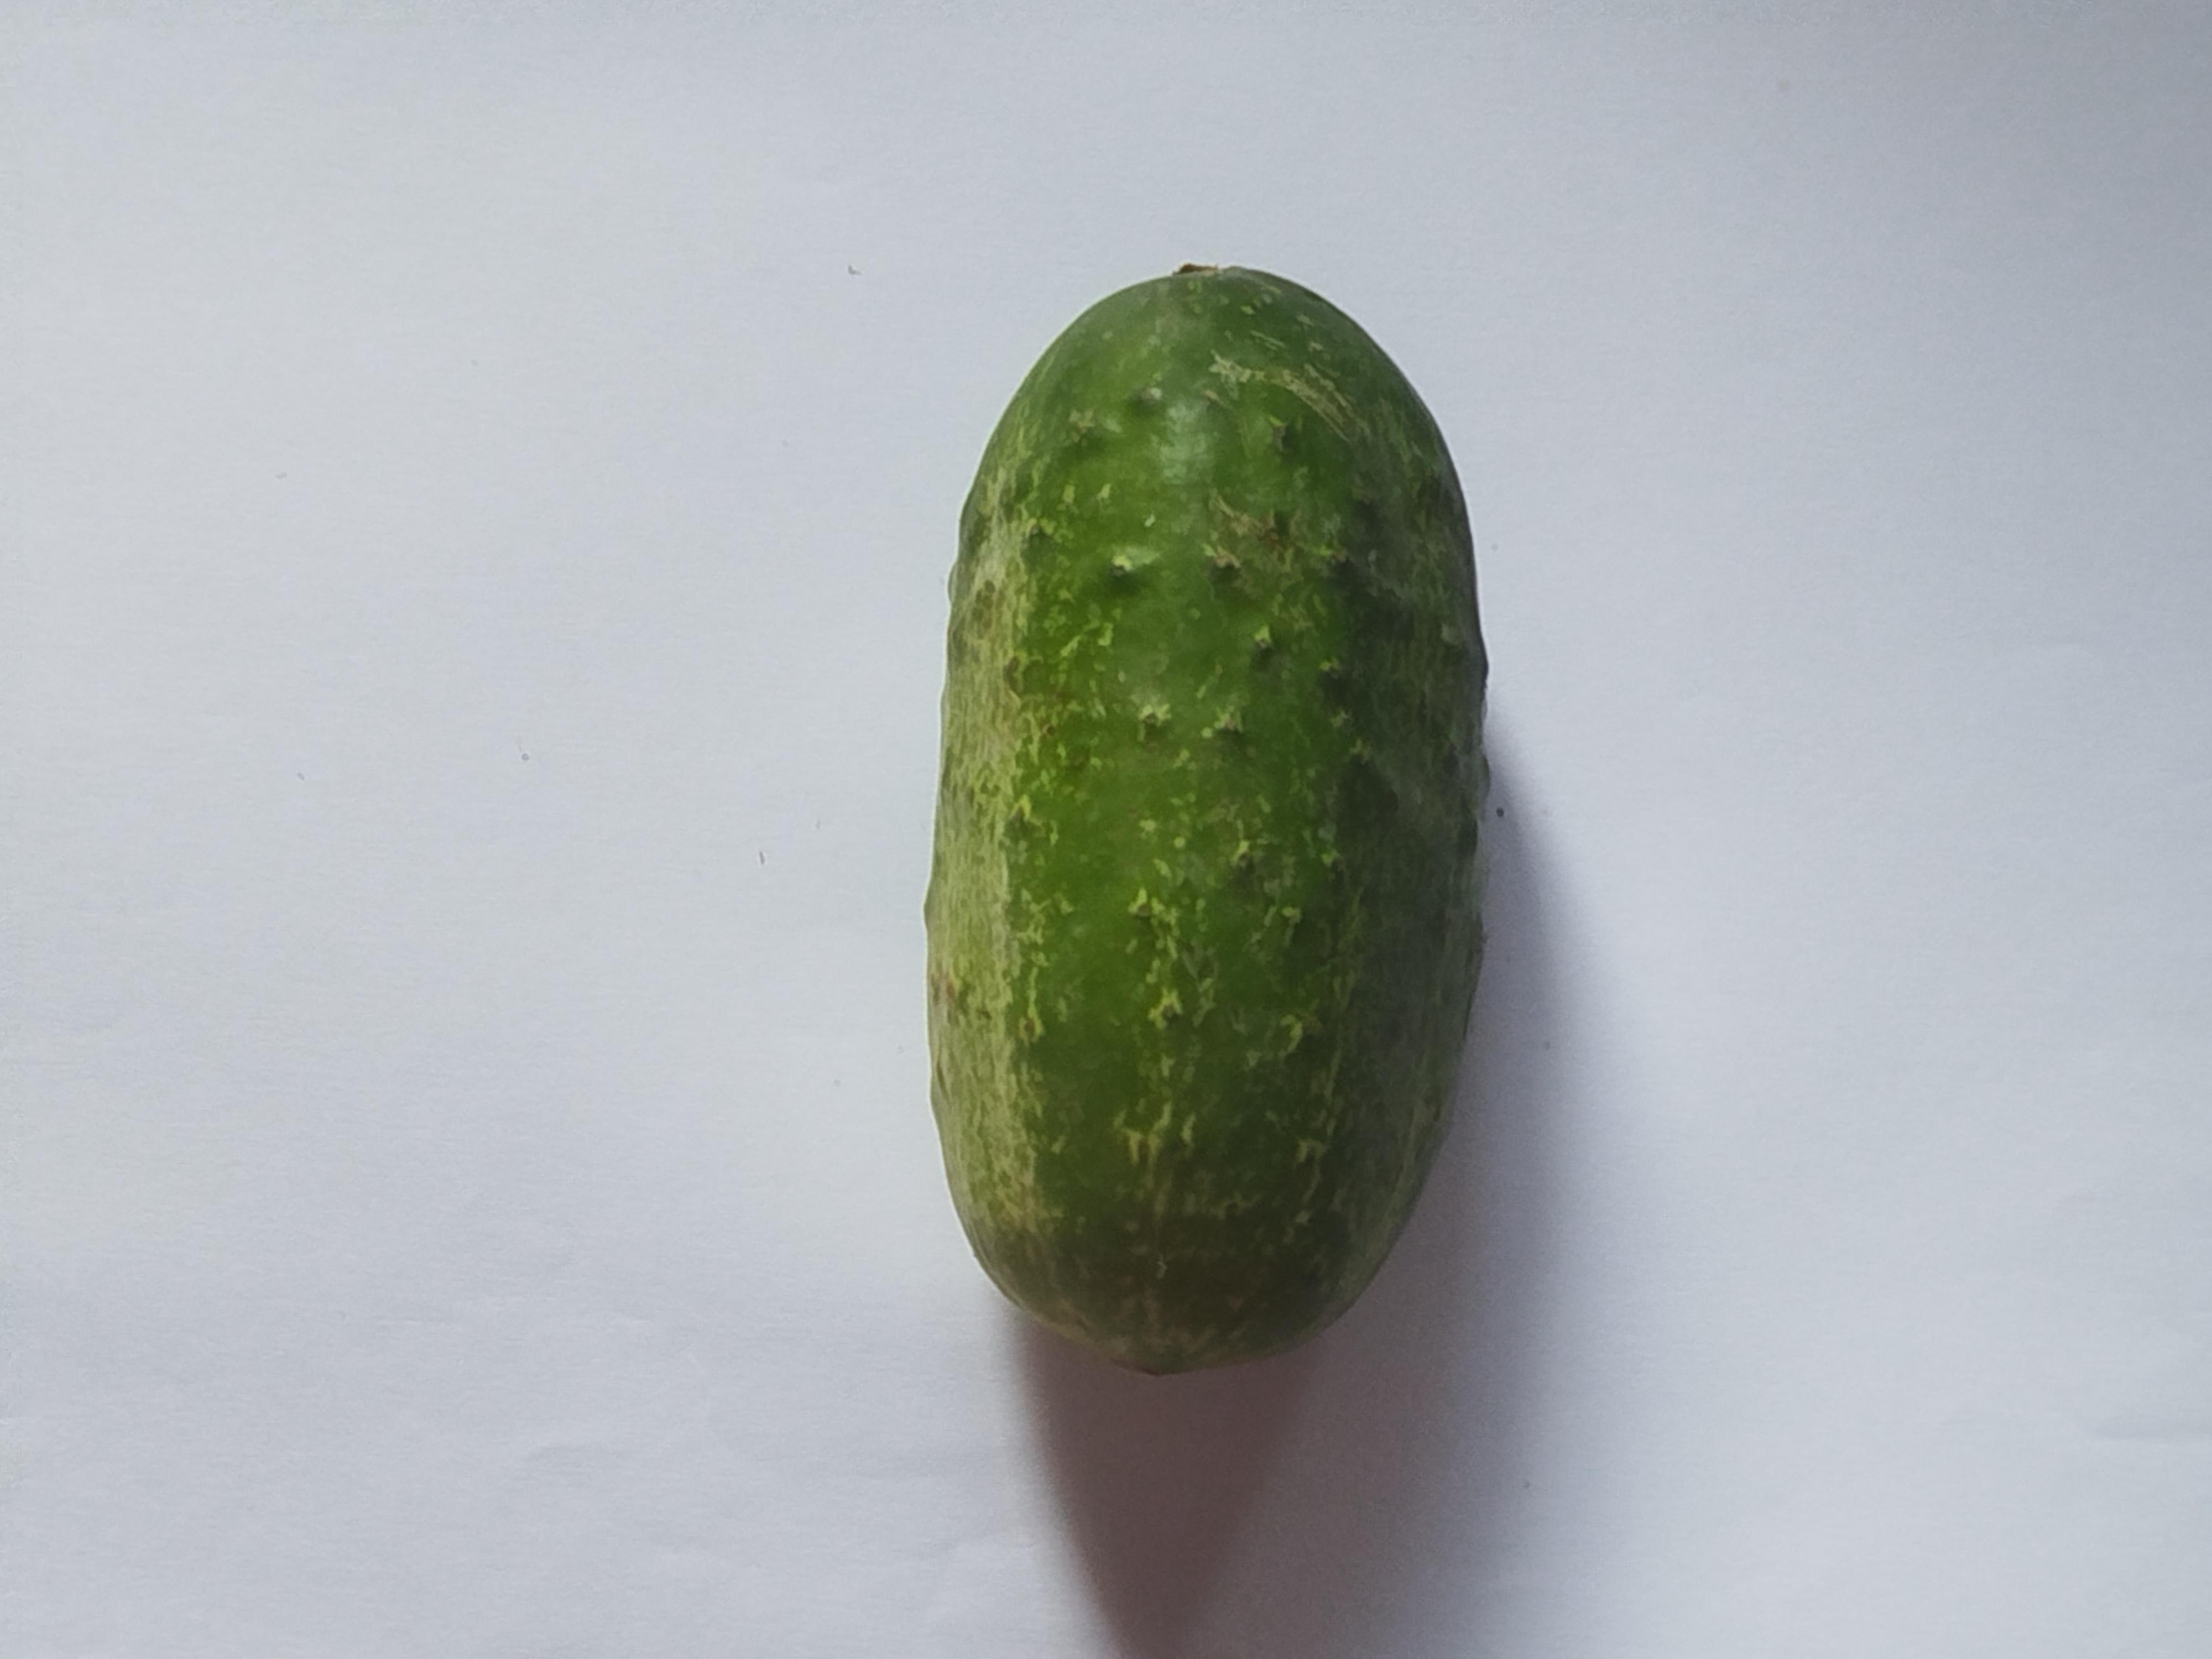
Label: Cucumber